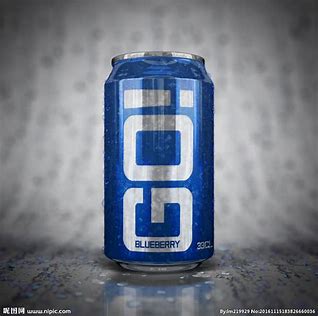
Label: metal